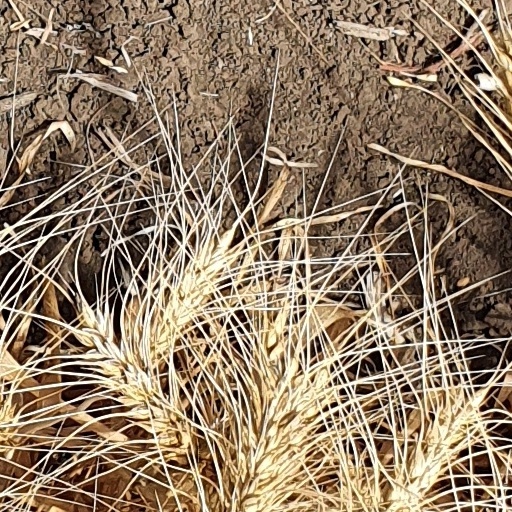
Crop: wheat